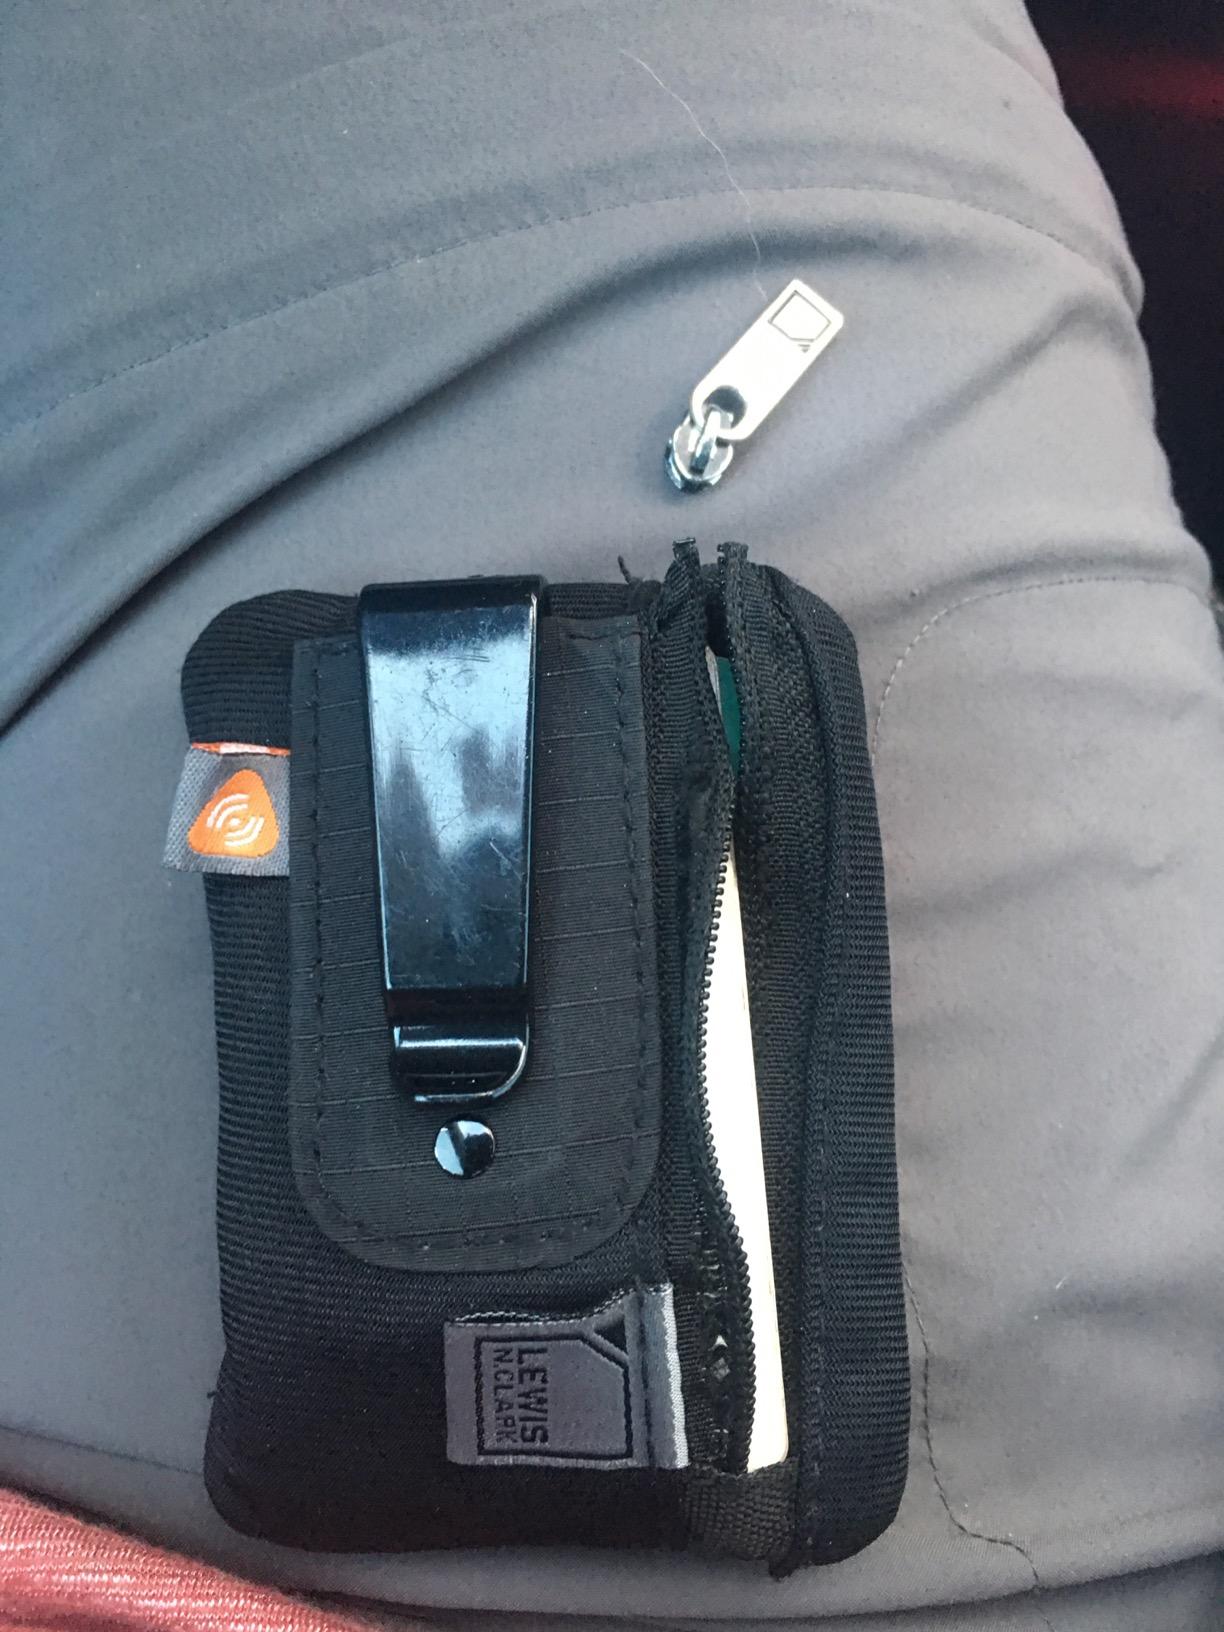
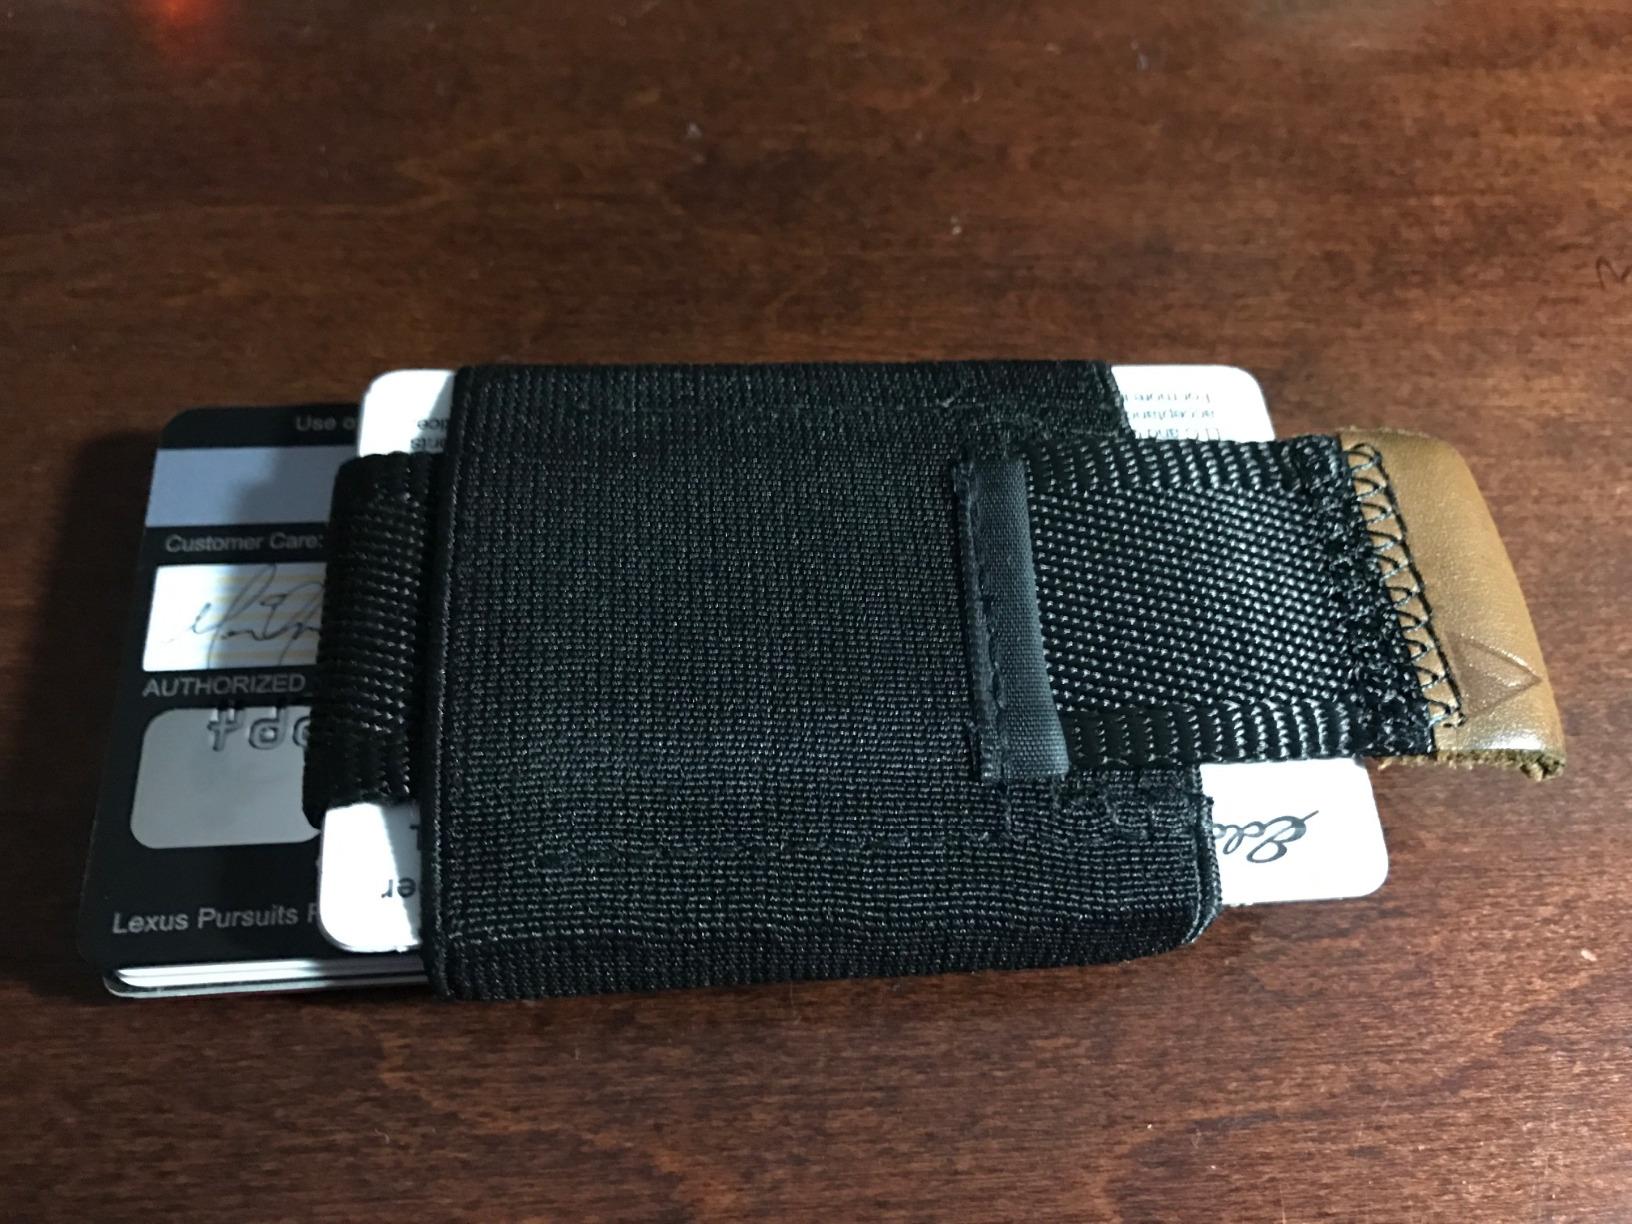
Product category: accessories_wallet
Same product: no